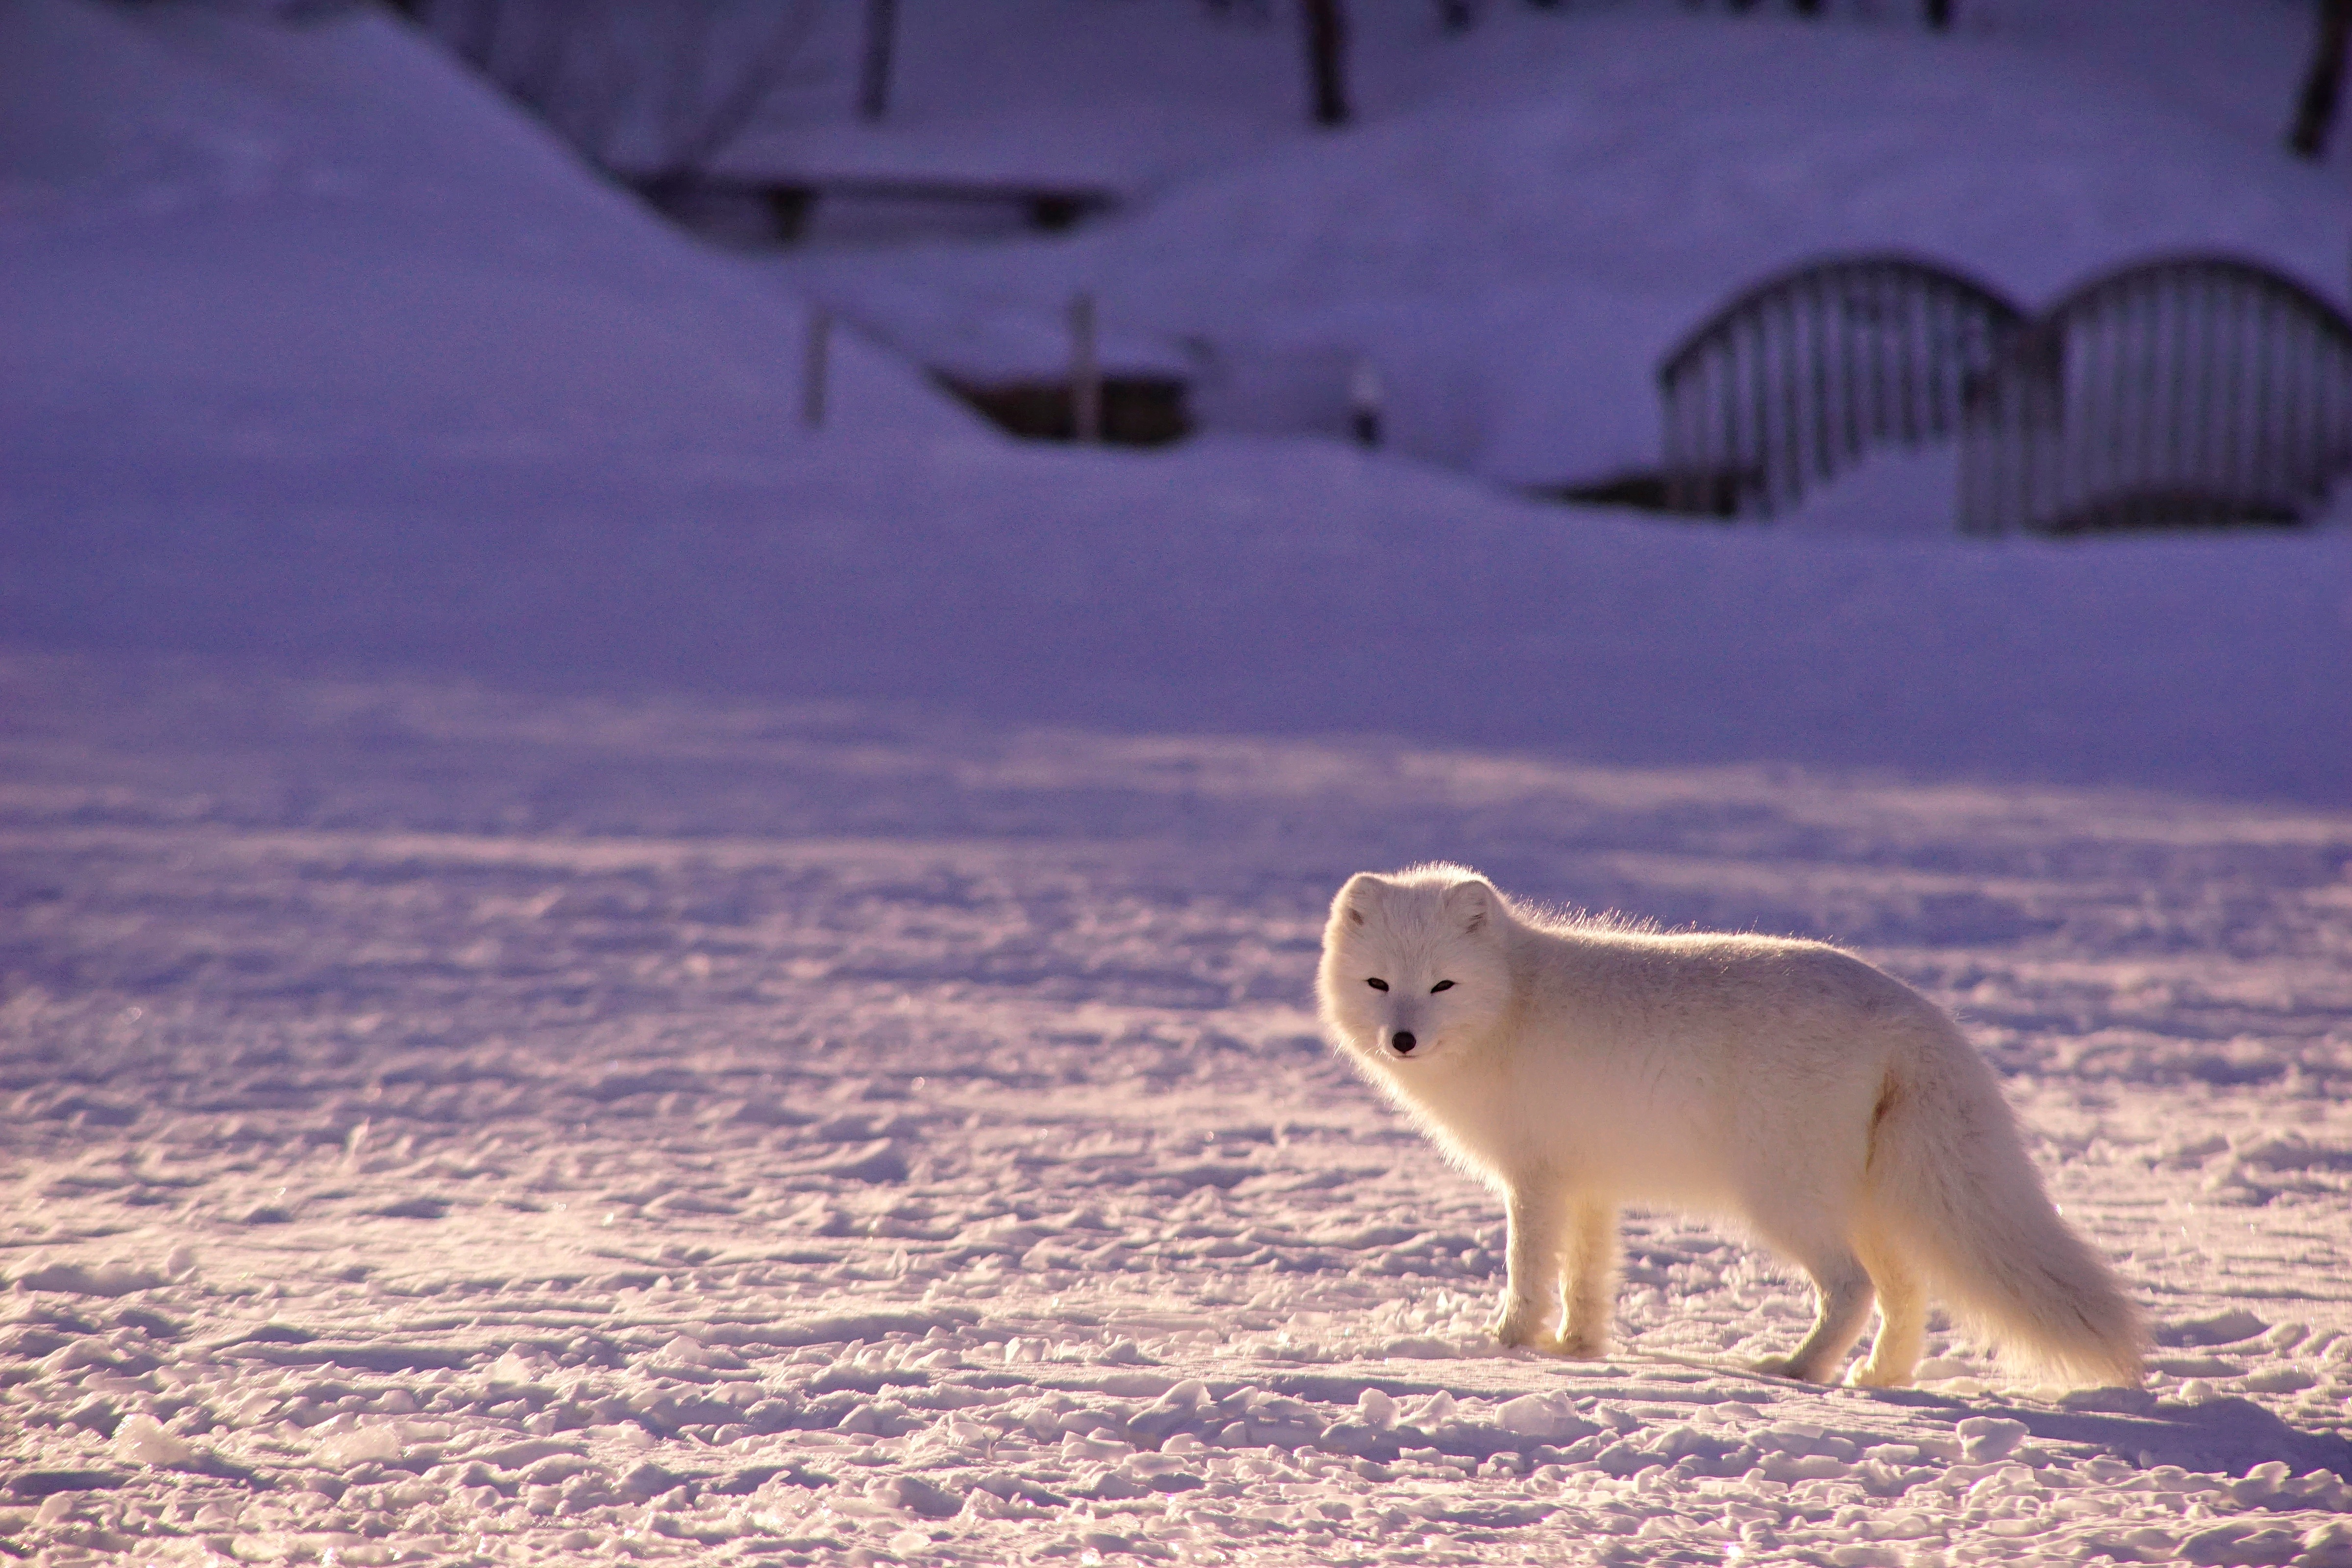
snow, winter, animal, weather, mammal, fox, arctic, polar bear, arctic fox